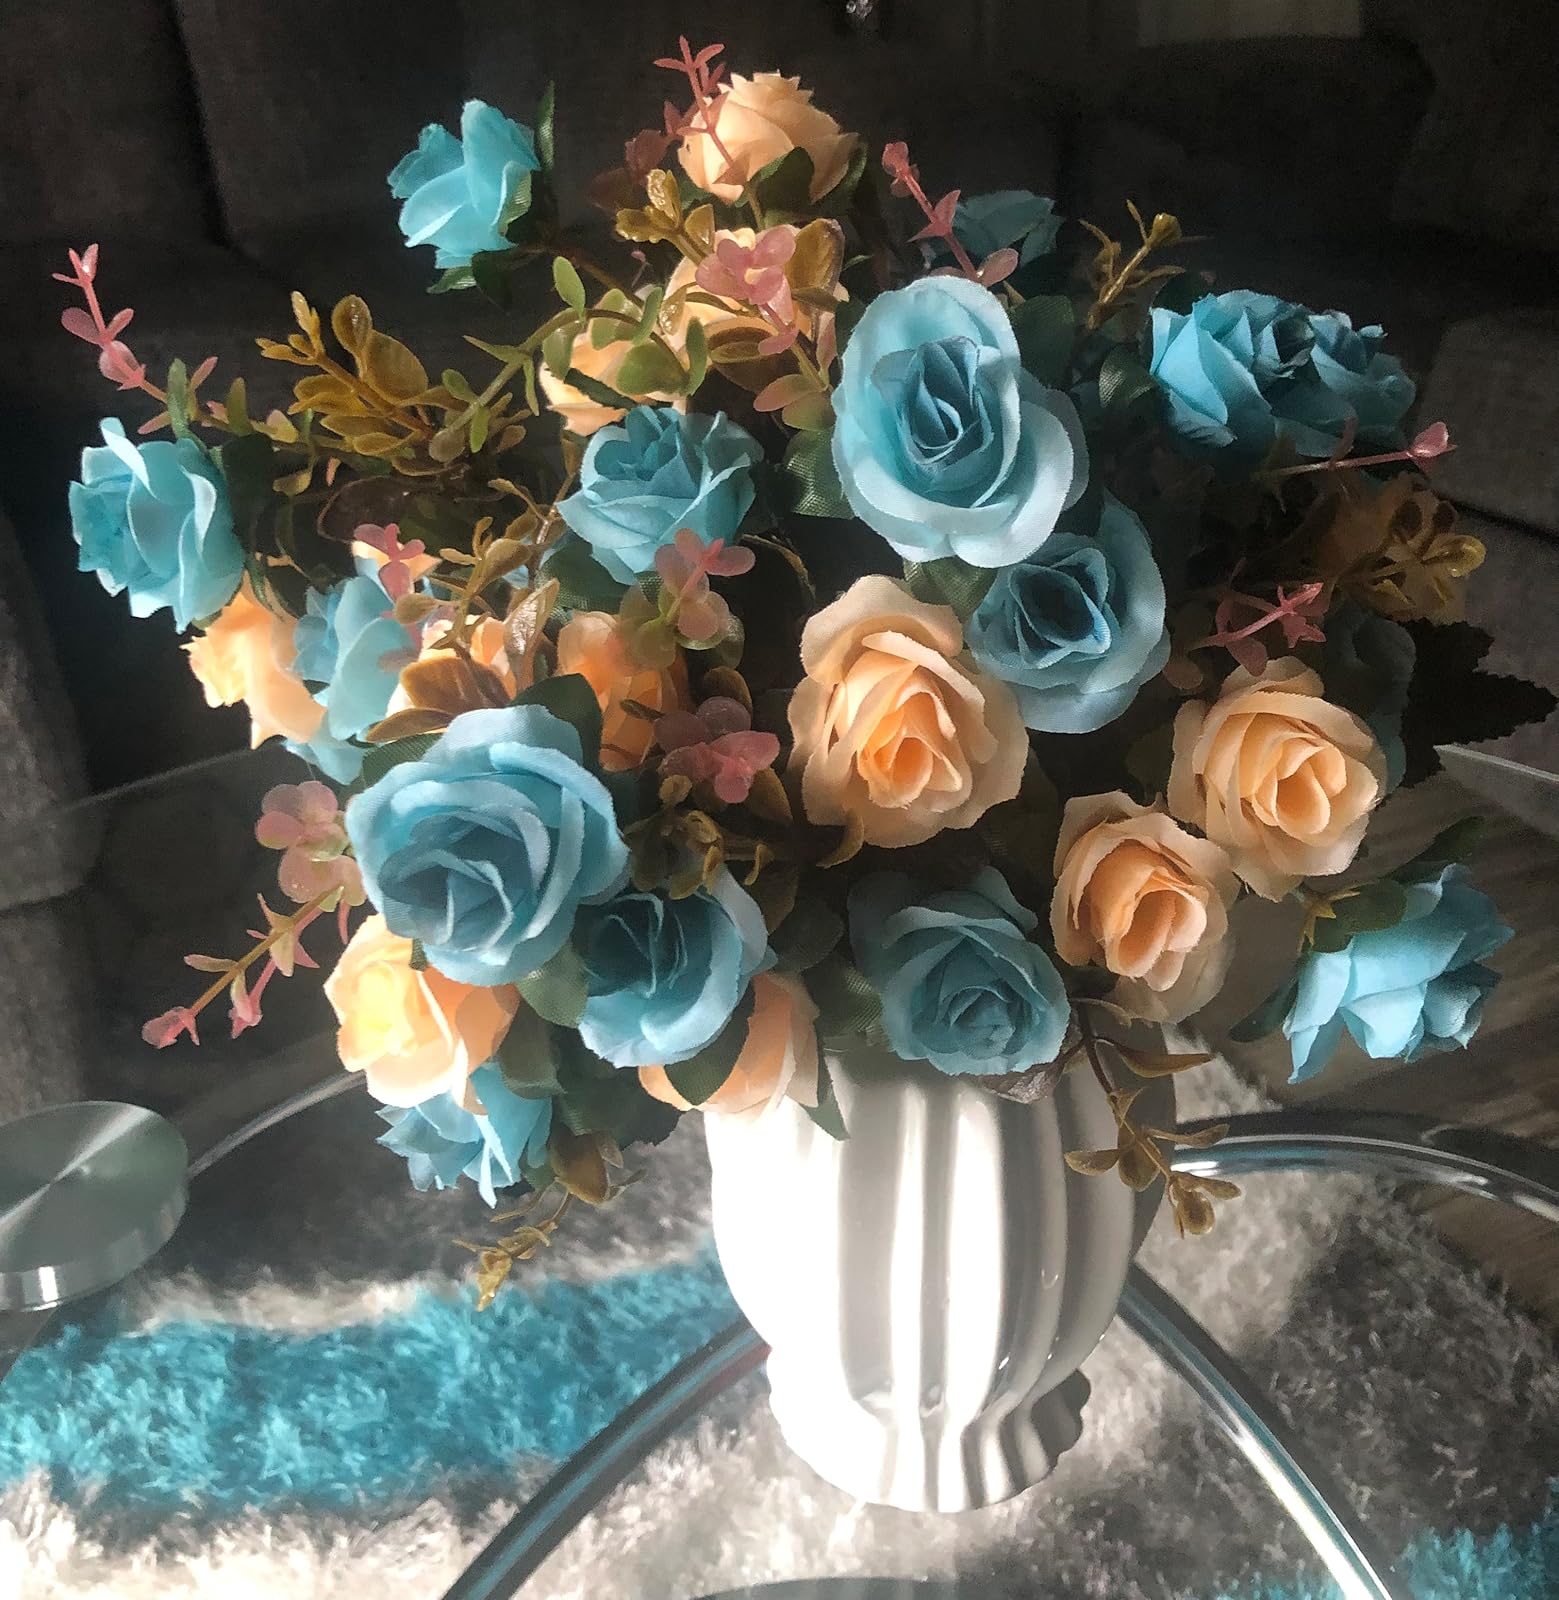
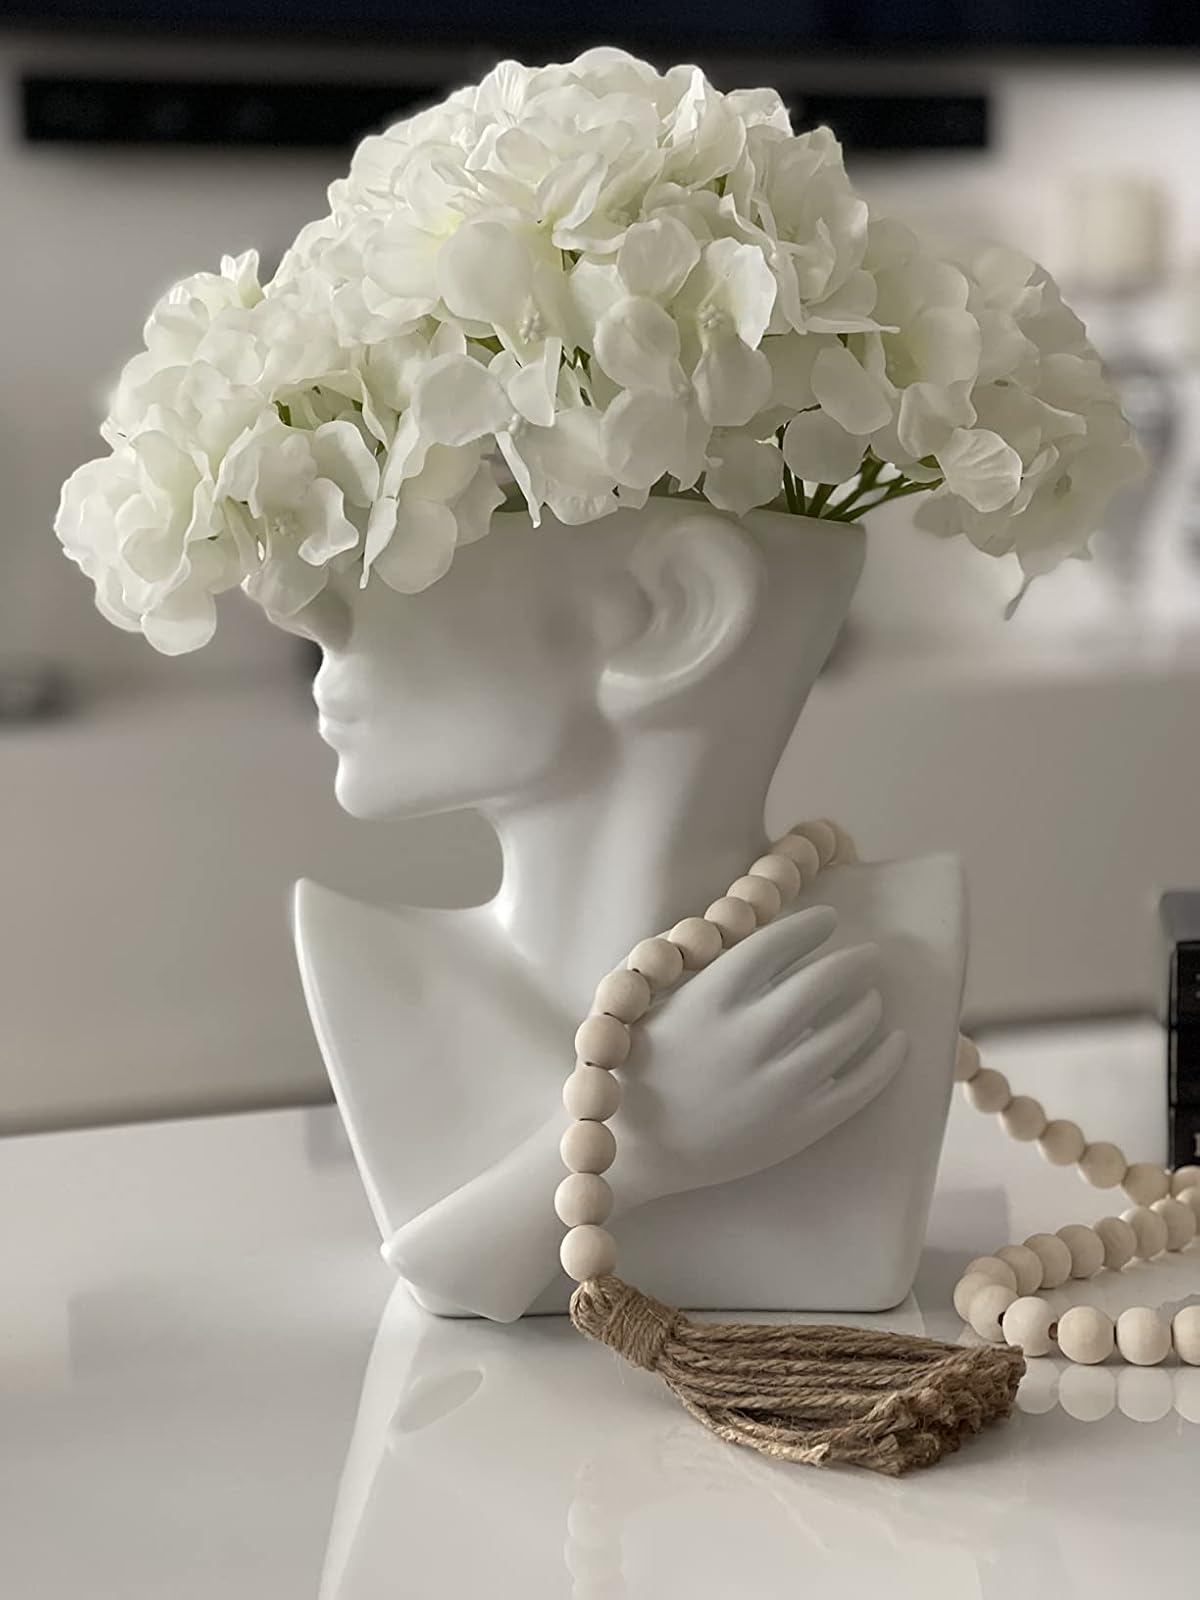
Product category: vase
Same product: no